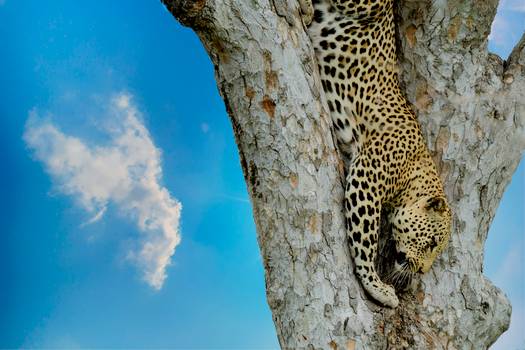
Label: No Watermark